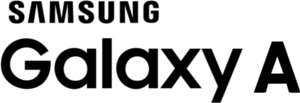
Les Samsung Galaxy A sont les noms donnés par Samsung pour désigner leurs téléphones appartenant au milieu de gamme. Cette gamme de smartphone se distingue par son écran Infinity bord à bord et son design rappelant les modèles haut de gamme de la marque, comme les séries Galaxy S ou Note.